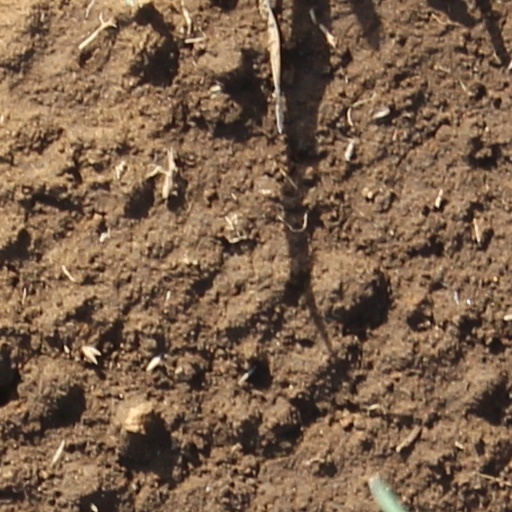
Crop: wheat